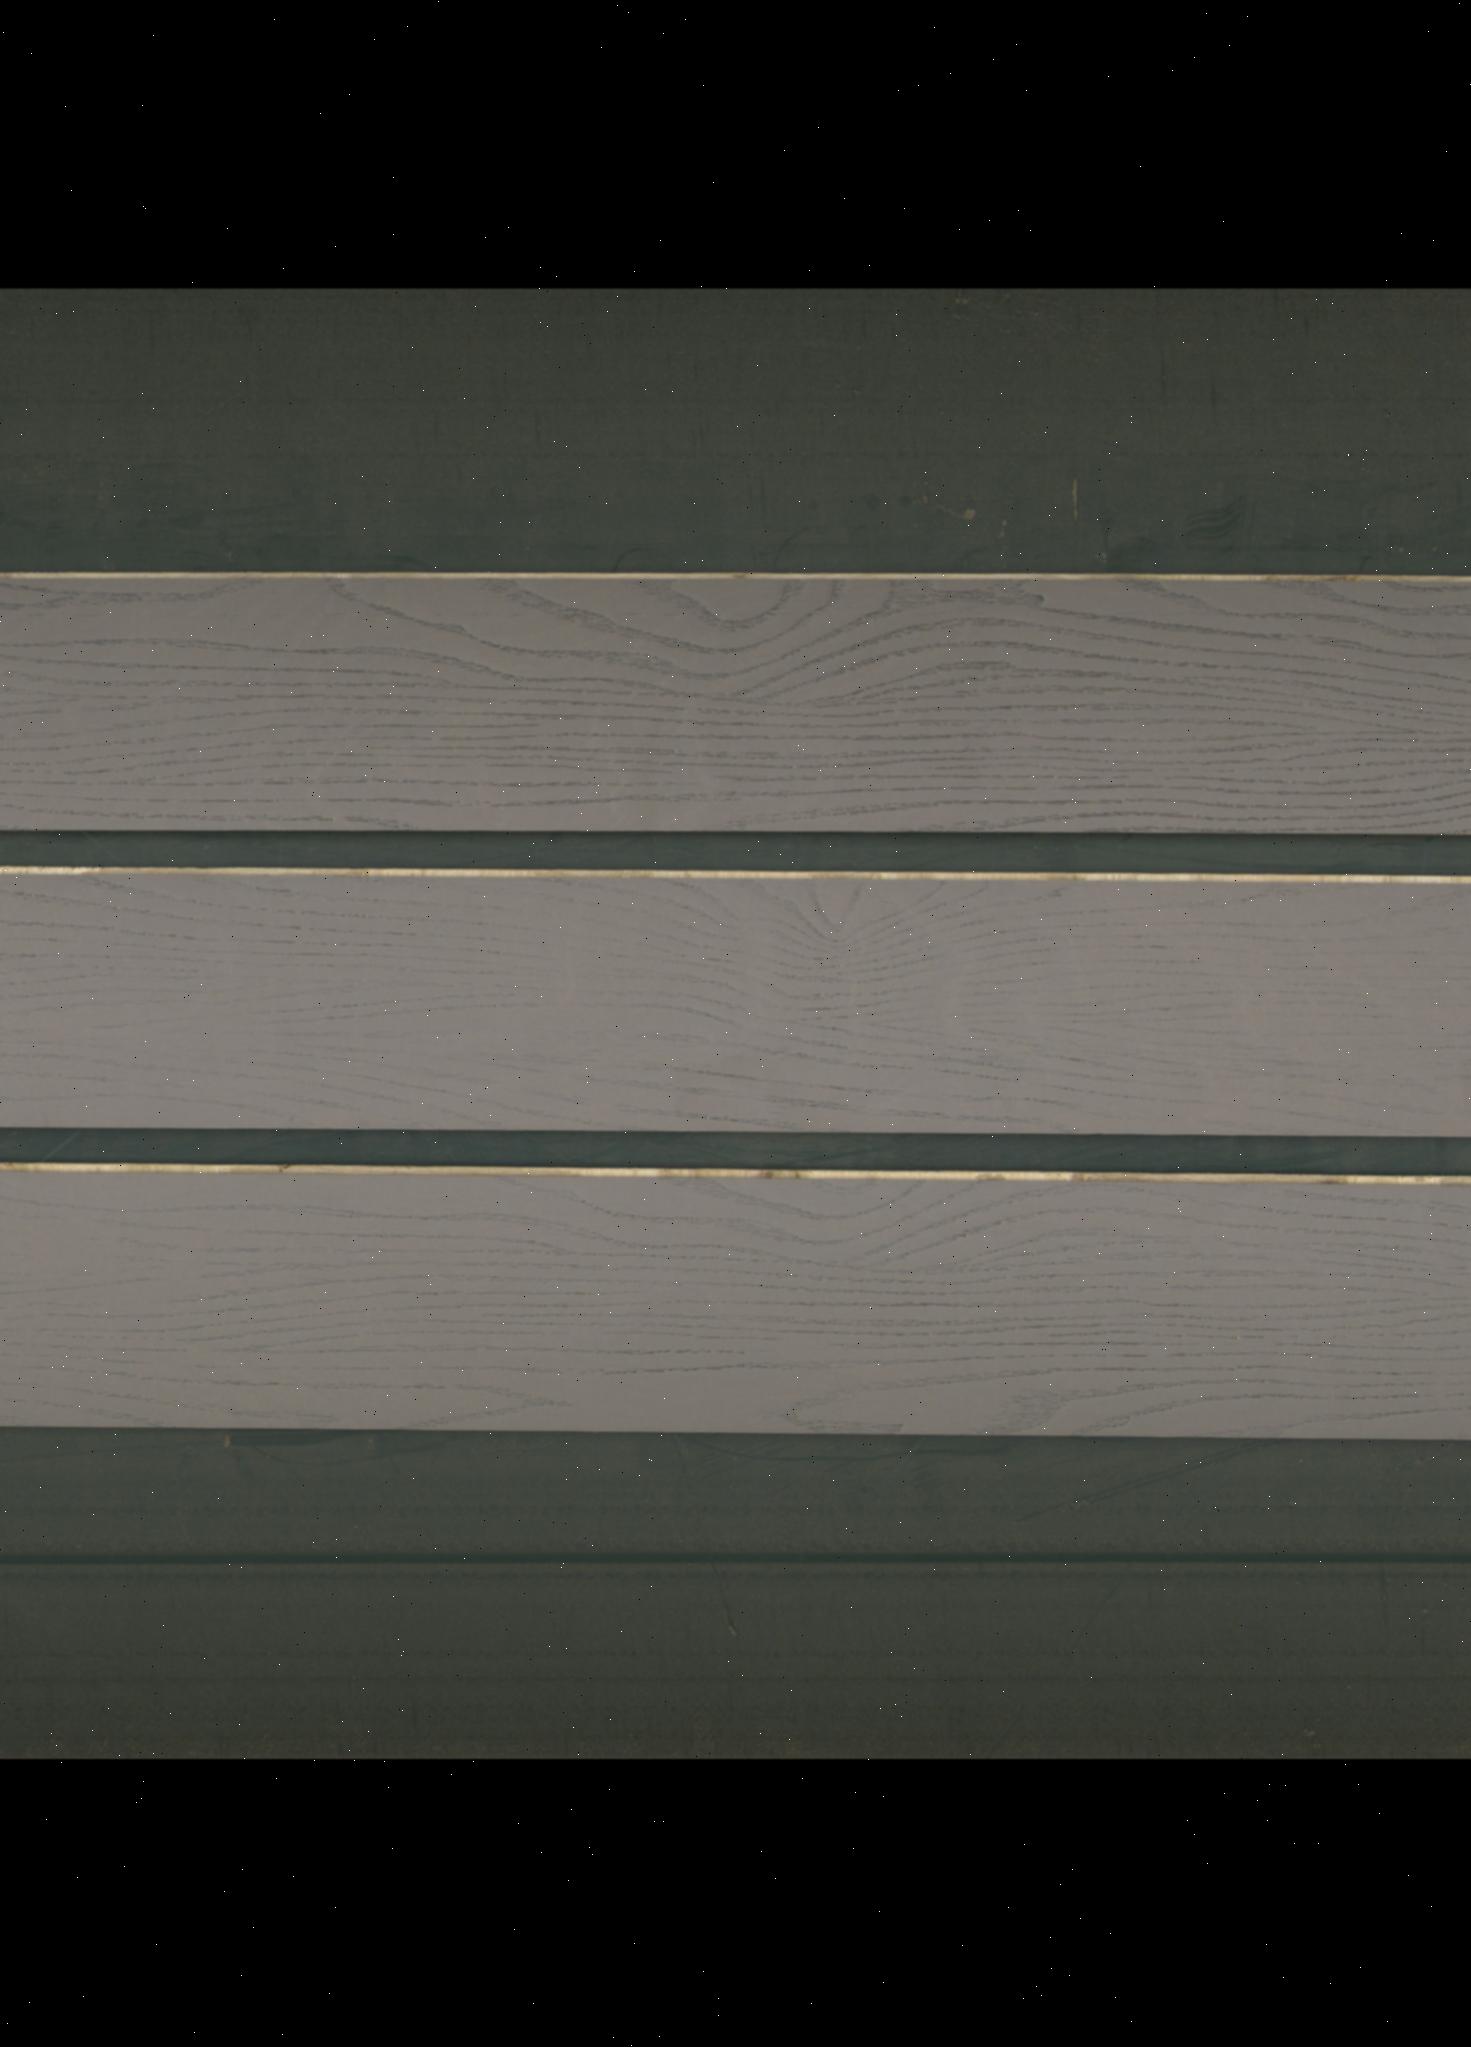
Label: mixers